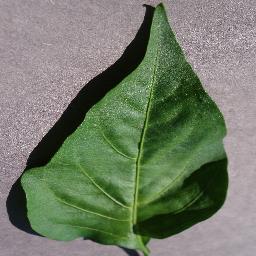
Label: Pepper,_bell___healthy